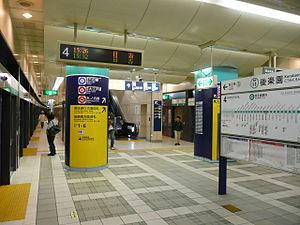
Kōrakuen est une station du métro de Tokyo sur les lignes Marunouchi et Namboku dans l'arrondissement de Bunkyō à Tokyo. Elle est exploitée par le Tokyo Metro.